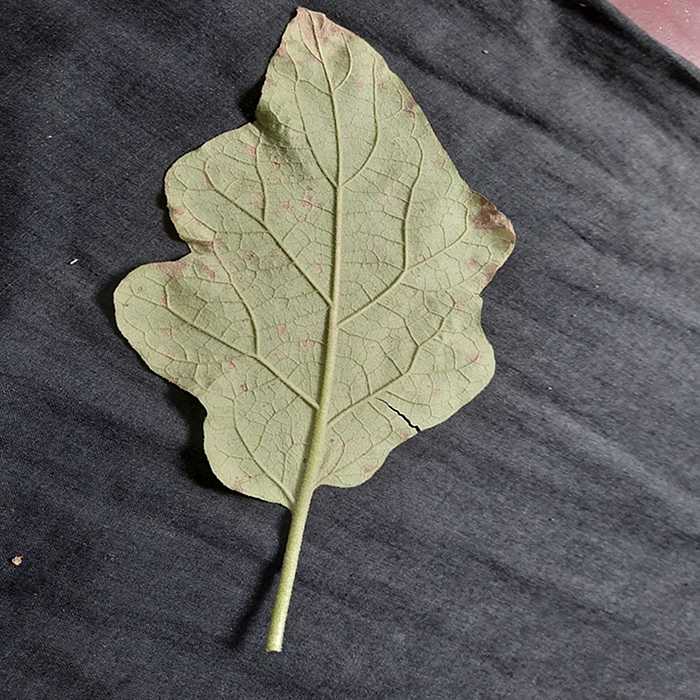
Plant: Eggplant
Label: Eggplant Cercopora leaf spot